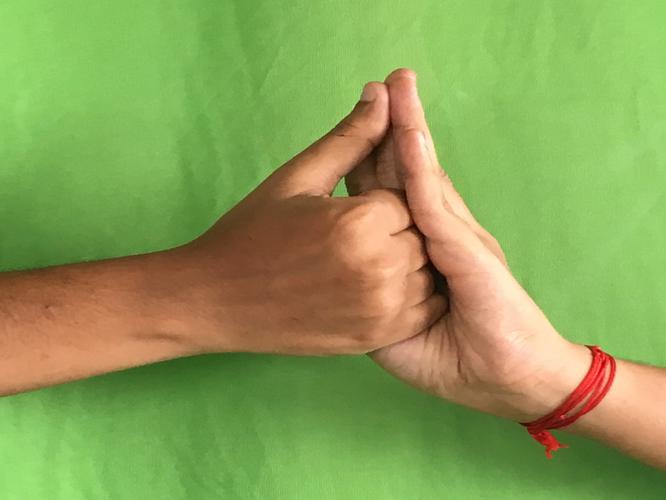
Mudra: Shanka
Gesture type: double_hand